John Cain Arena

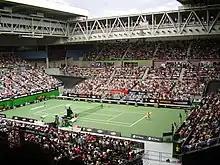
The roof retracted during a daytime match at the 2007 Australian Open.

Every year, the venue hosts many matches as part of the Australian Open tennis tournament. It has usually only been used for day matches in the first 10 days of the tournament. In 2012 the venue began hosting night matches during the first week of the tournament, at the same time as matches being played on the adjacent Rod Laver Arena. The first Australian Open match played at the venue was on 15 January 2001 and lasted less than ten minutes, when Monica Seles advanced to the second round after Brie Rippner was felled with injury in the second game of the match. The first match completed on the court was Tim Henman's first round win over Hicham Arazi.